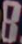
Number: 8